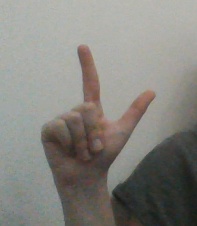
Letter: laam